National University of Ostroh Academy

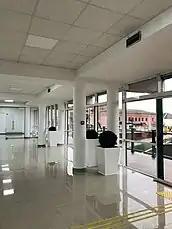
New academic campus

The International Relations Department of the National University of Ostroh Academy actively conducts activities aimed at the development of international relations with foreign educational institutions, research institutions, foreign educational organizations and foundations